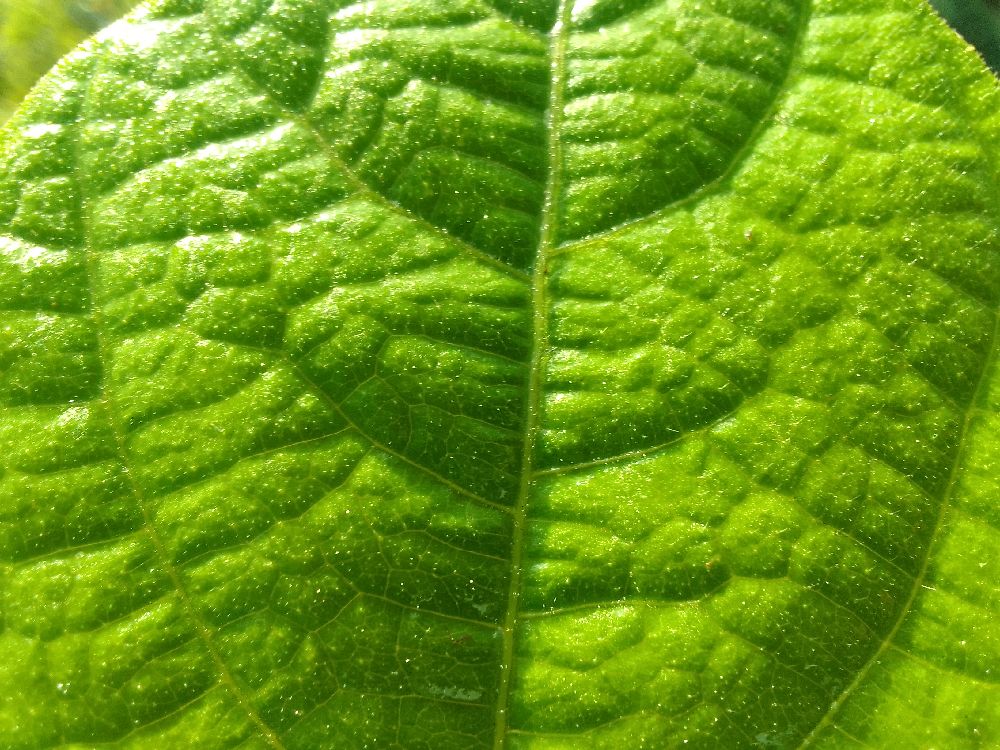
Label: healthy